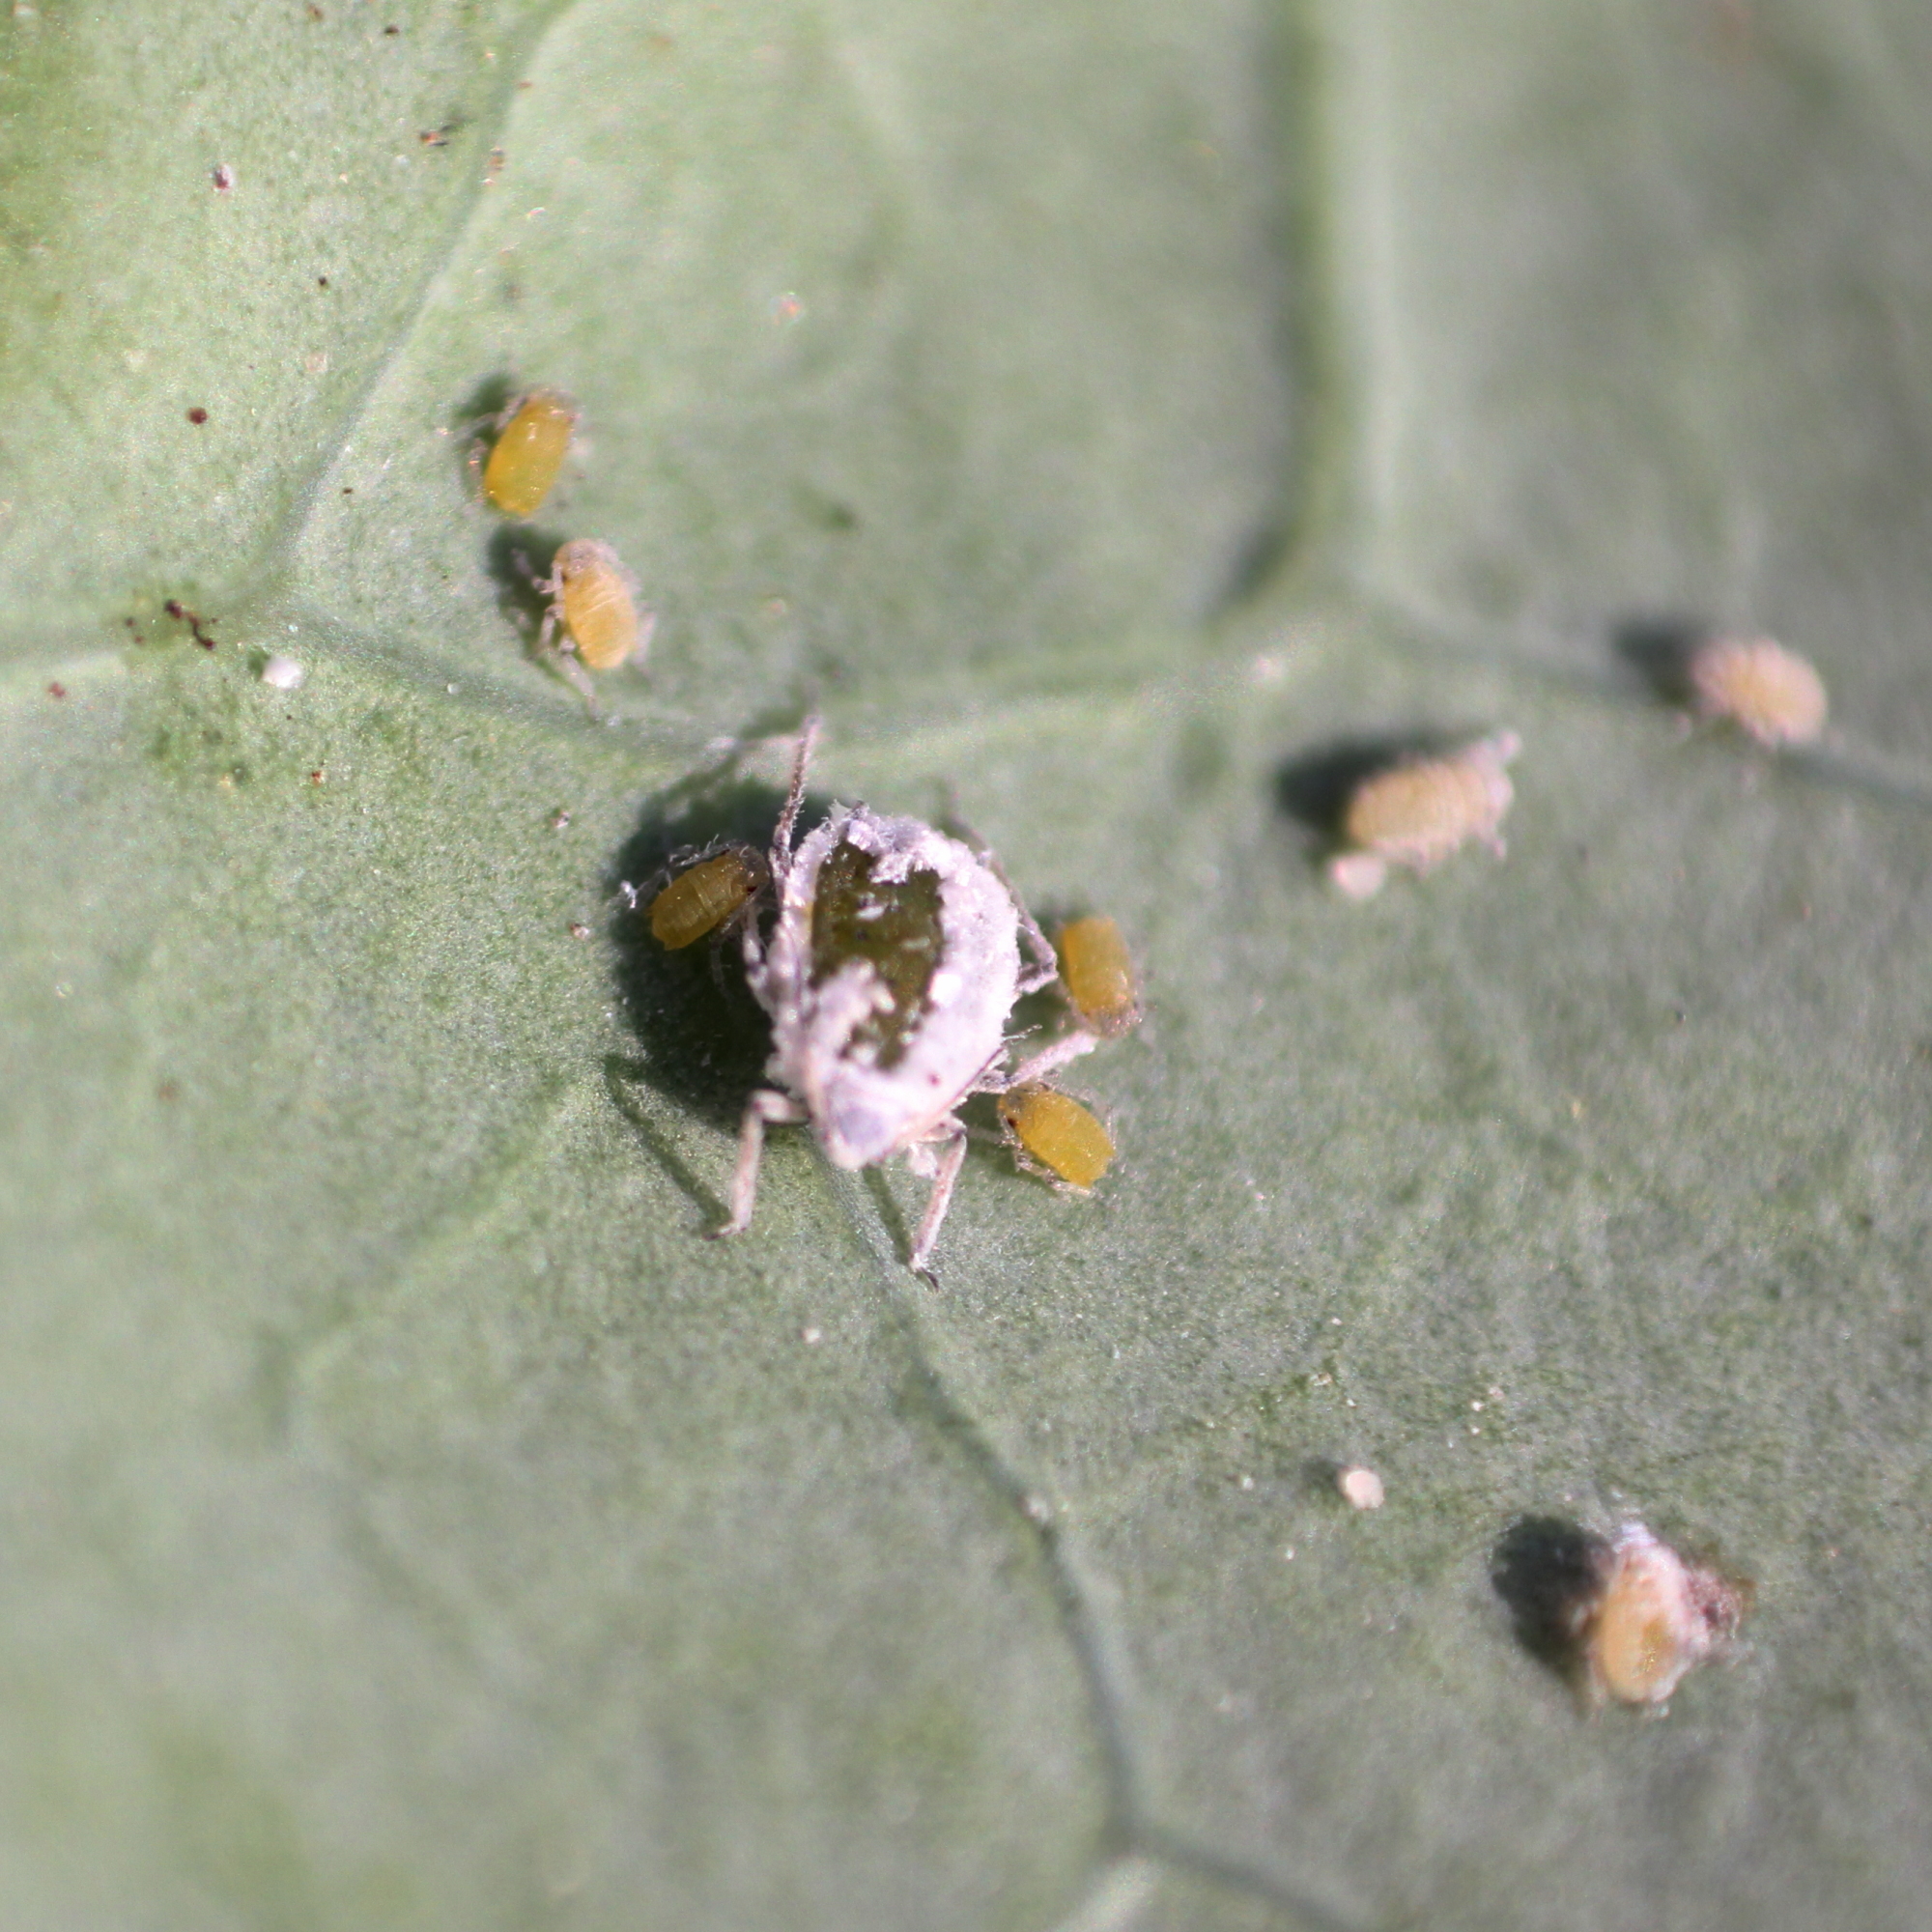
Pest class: cabbage_aphid